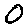
Label: 0